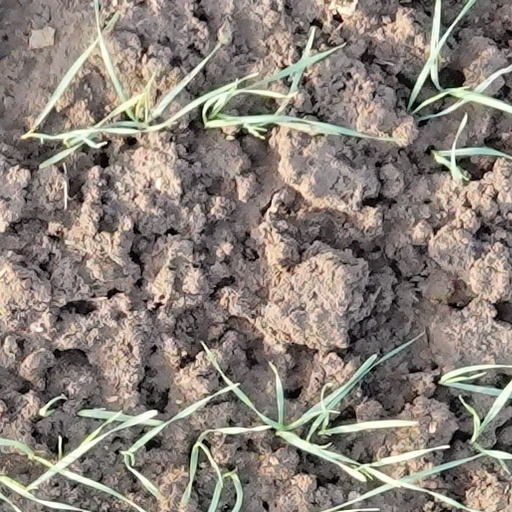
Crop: wheat